Hunters Point social uprising (1966)

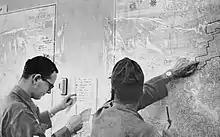
National Guardsmen with a map of San Francisco, partially illustrating the Fillmore curfew area, in the emergency operation center.

Accounts diverge at this point. According to the official "128 Hours" report, the officer was "injured by thrown debris", and other personnel near the Bayview Community Center subsequently came under attack, with gunfire and firebombs directed towards them from the Community Center. The police responded by firing two volleys into the air as a warning, but after once again coming under attack, the police shot at the Community Center to suppress resistance. After the gunfire had quelled and officers entered the Community Center, the only evidence that gunfire was directed at the police was in a jacket found behind the right front wheel of a car parked near the Community Center; the jacket had 60 seconal capsules and a single expended .22 cartridge. The Associated Press reported the shooting was in response to a sniper who had taken shelter behind the car, and that sniper had been arrested following the incident.